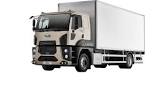
Vehicle type: Cars